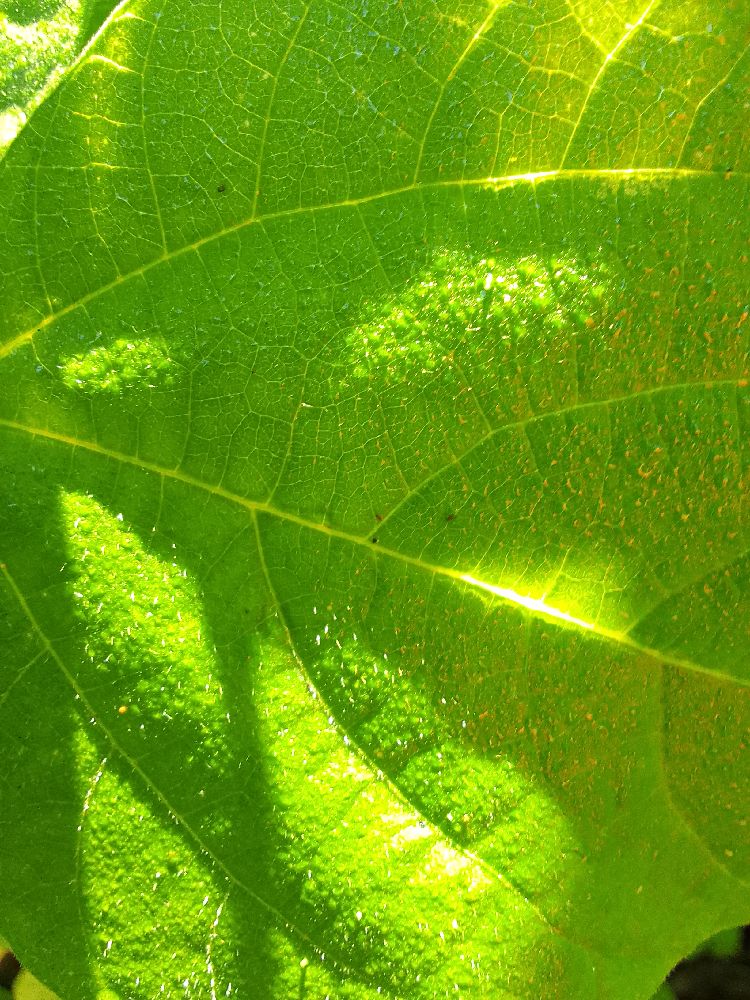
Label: healthy